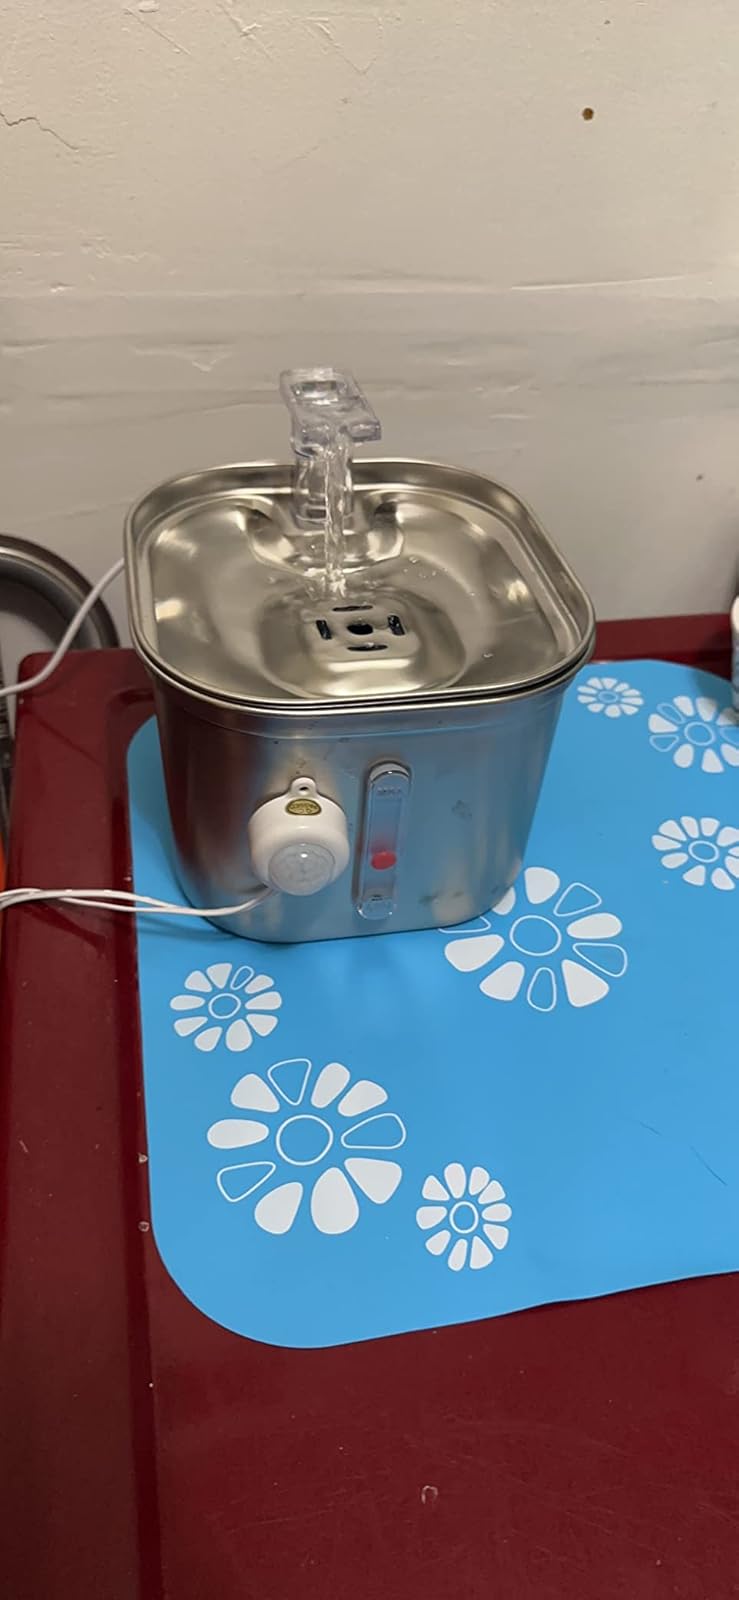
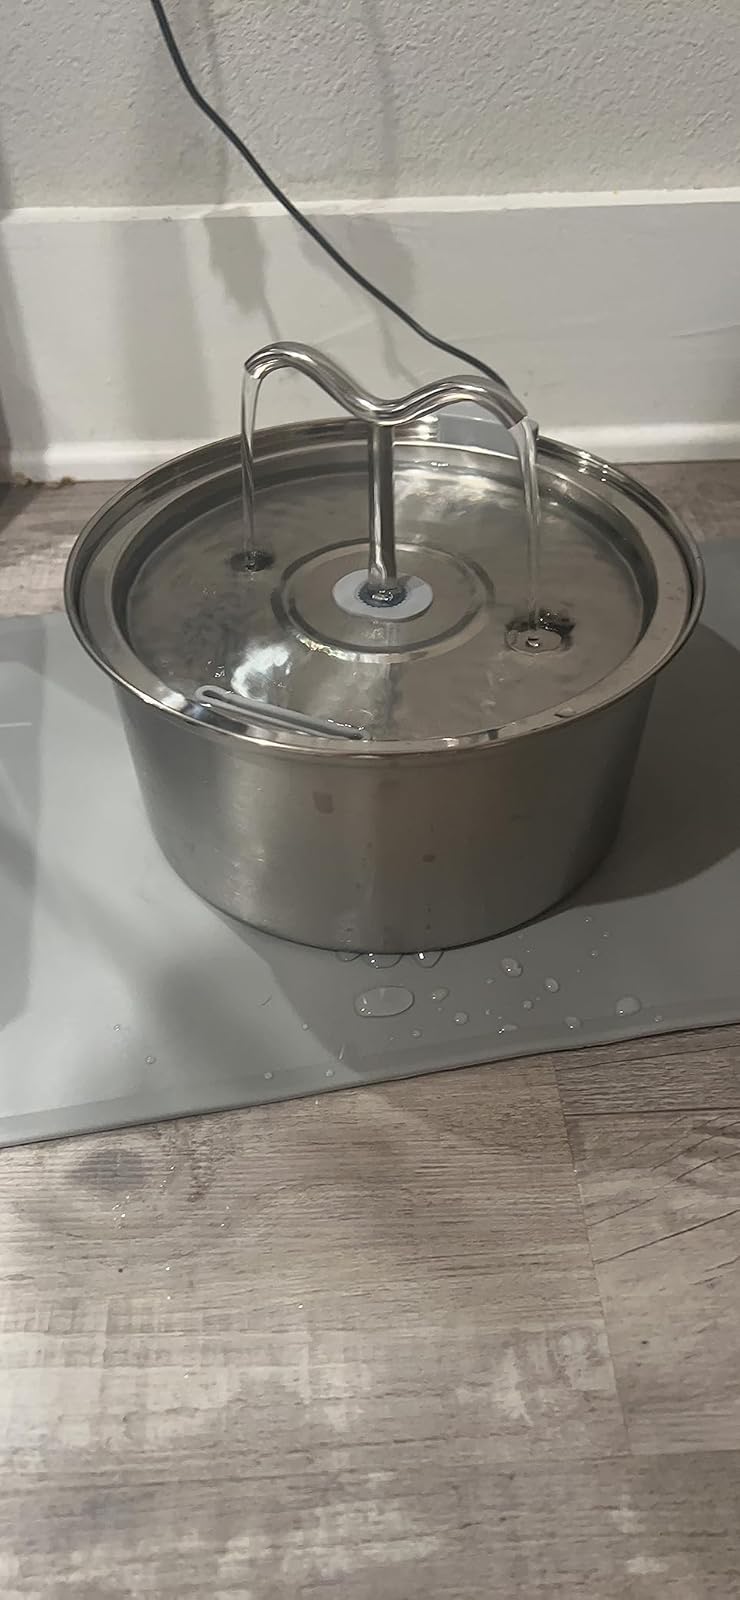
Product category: items_bowl
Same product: no